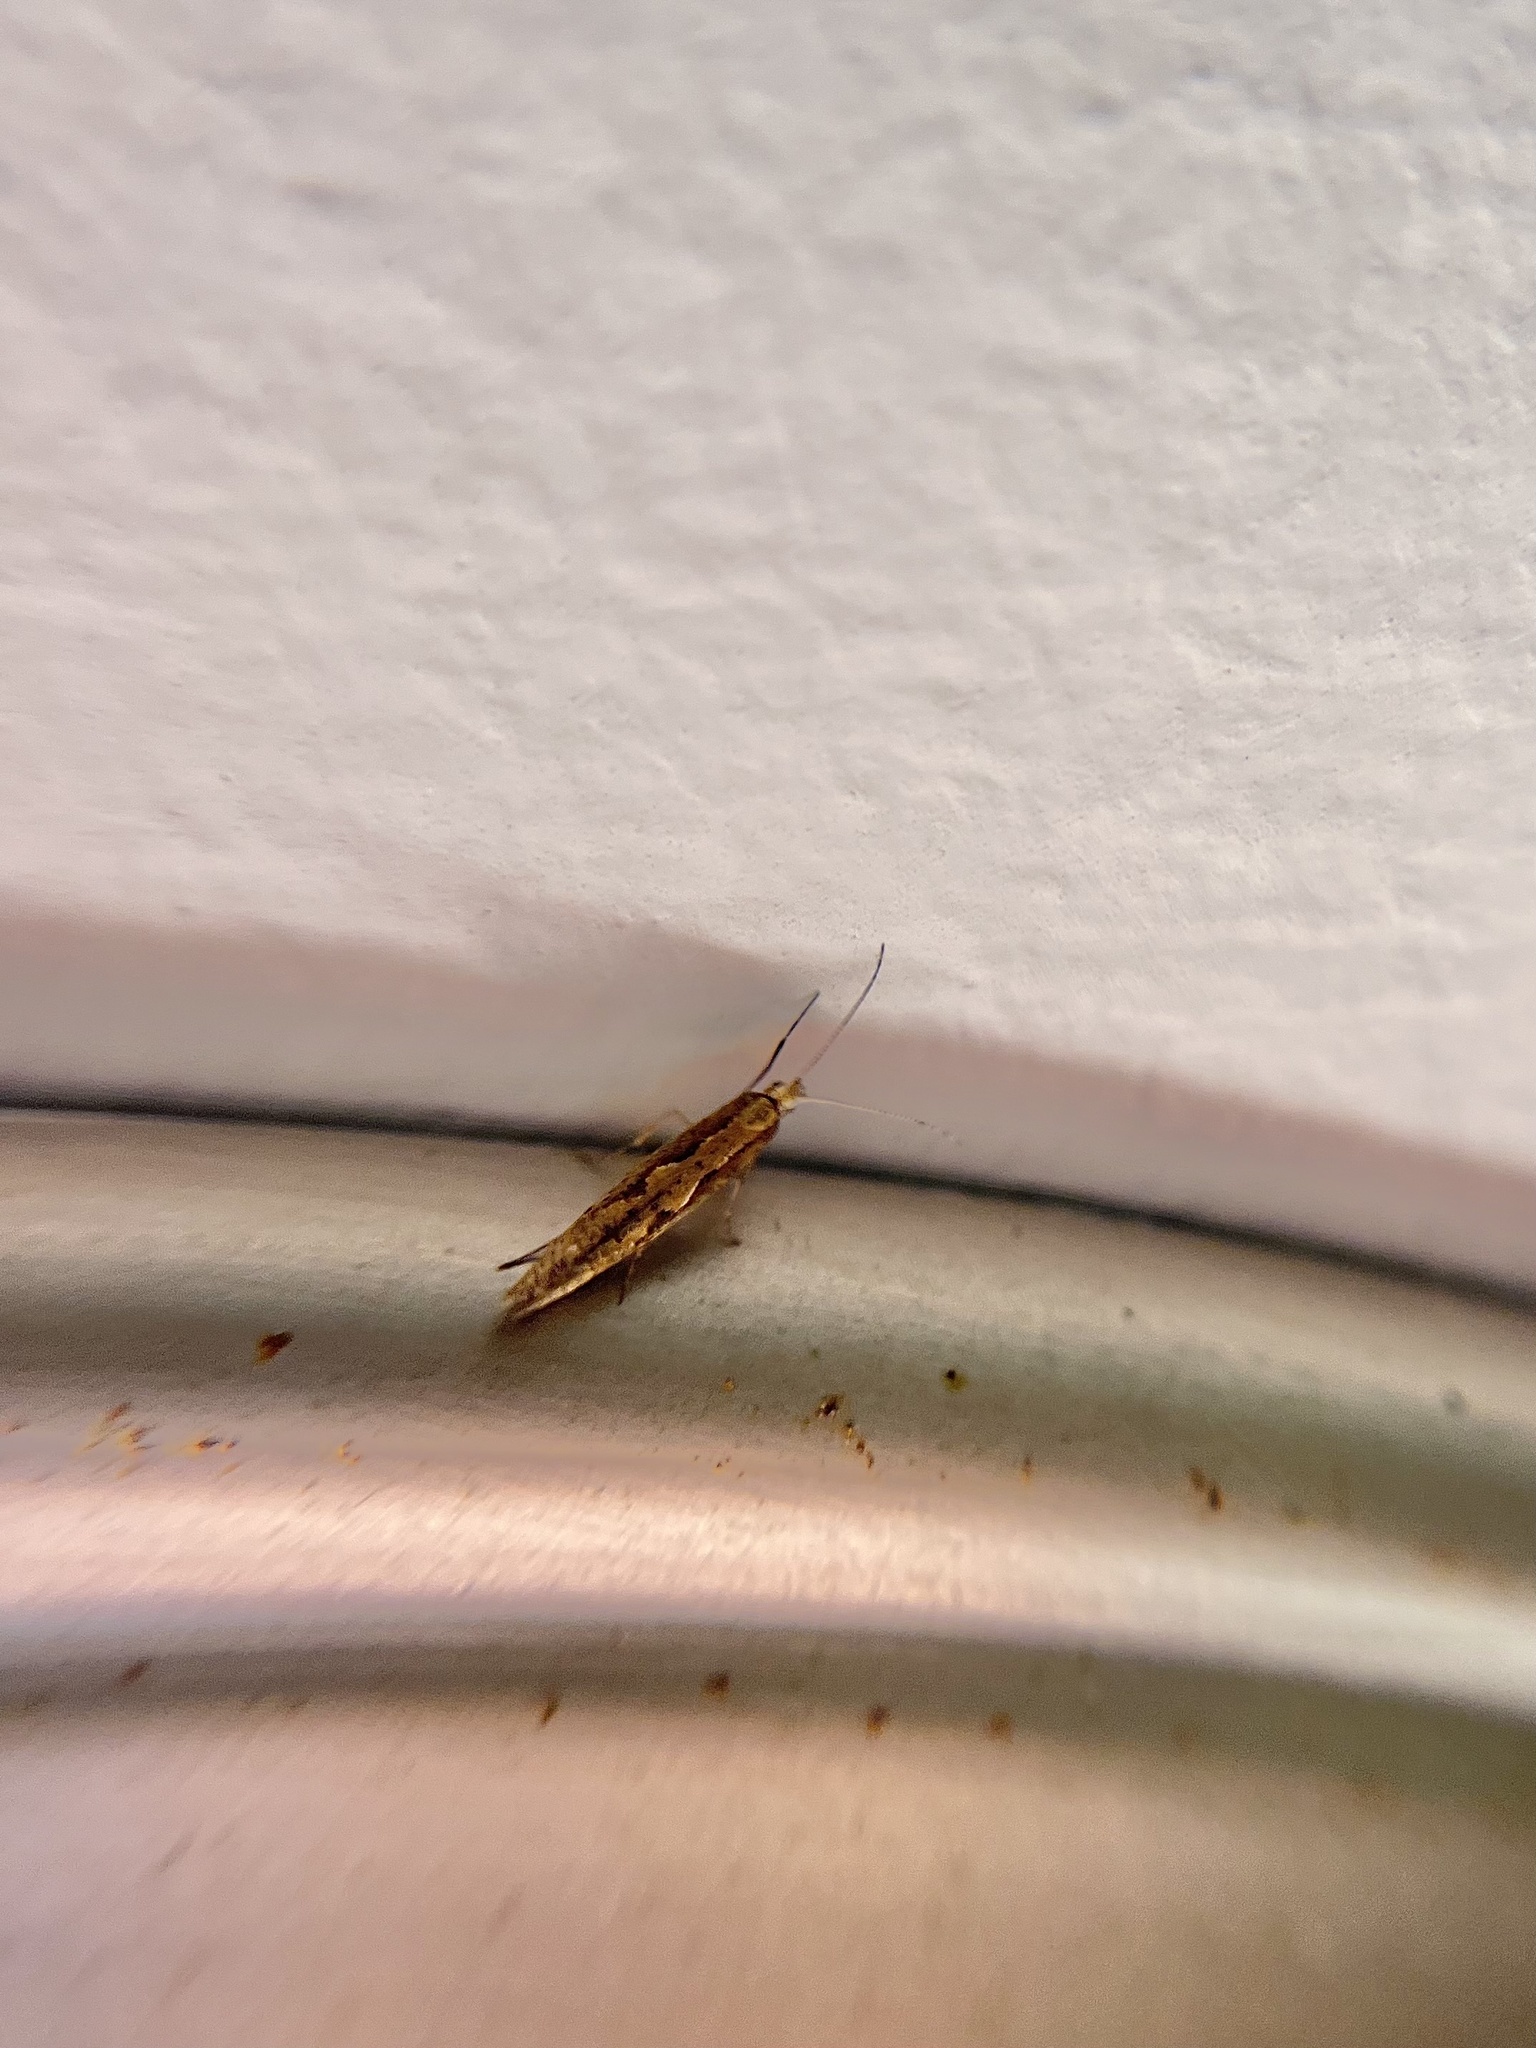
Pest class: diamondback_moth